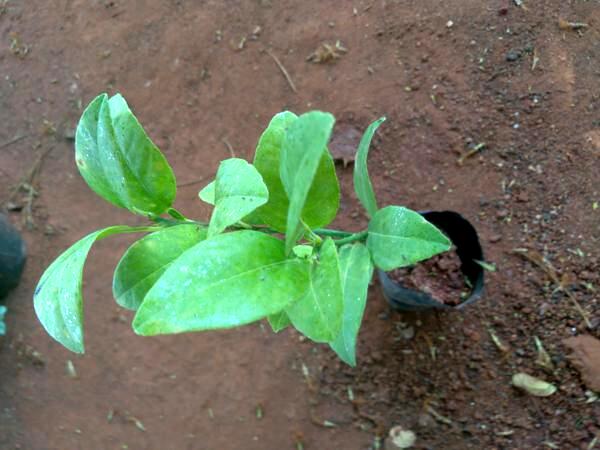
Plant: Lemon